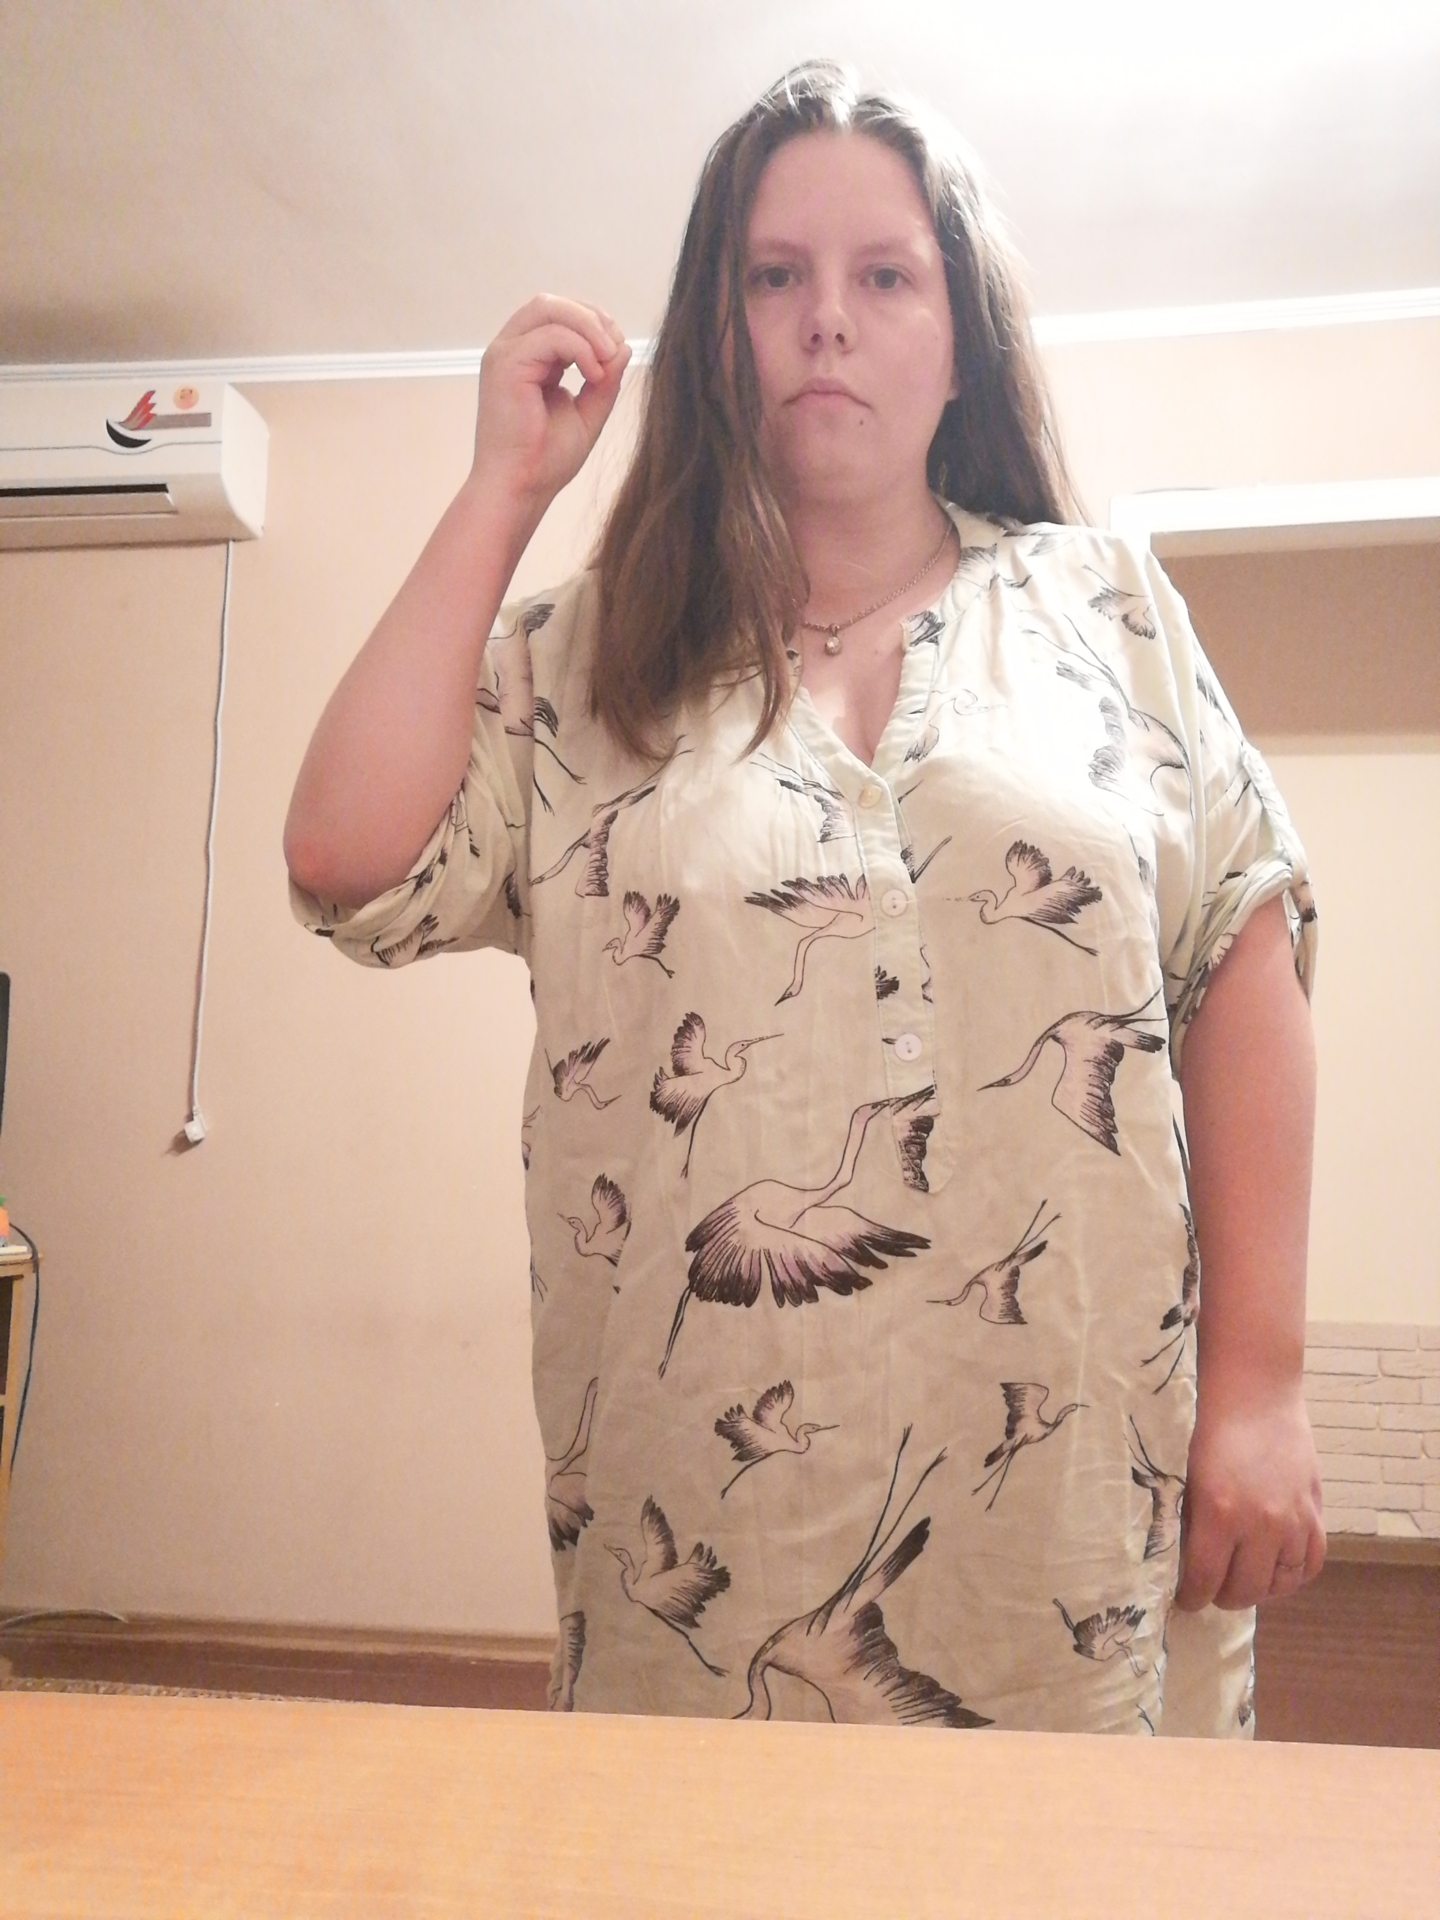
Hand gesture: grip